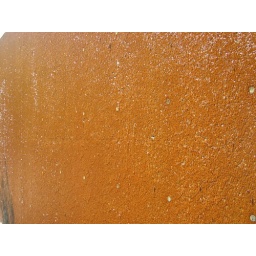
Water flows over a wall in the park across from the court house in down town Ft.Worth.